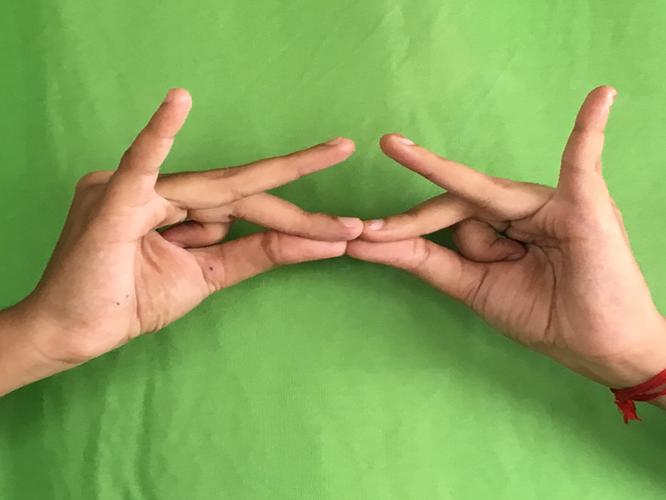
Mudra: Sakata
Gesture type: double_hand